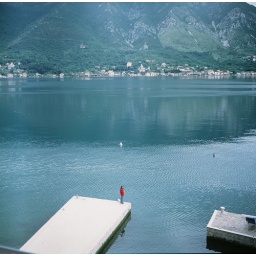
Girl with a white cat fishing in the morning in Dobrota, Kotor